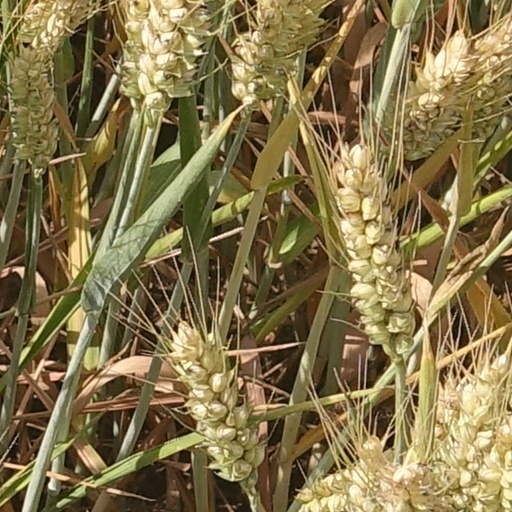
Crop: wheat